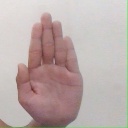
अक्षर: ध